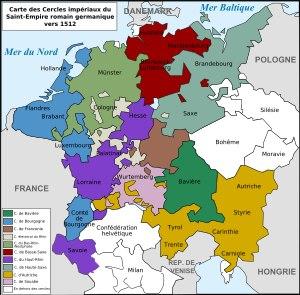
L’histoire de l'Autriche désigne l'histoire du pays d'Europe centrale appelé aujourd'hui Autriche. Mais la définition géopolitique du pays ayant connu de profonds changements au cours des périodes moderne et contemporaine, cette histoire concerne donc aussi les pays voisins : Allemagne, Hongrie, Suisse, Italie, etc.
Le duché de Savoie est un fief du Saint-Empire romain germanique, du XVᵉ au XVIIIᵉ siècle, bénéficiant d'une relative autonomie politique. Il a pour capitale la ville de Chambéry, située sur le versant septentrional des Alpes, puis celle de Turin, en Piémont.
Un cercle impérial est un groupement d'États du Saint-Empire romain, essentiellement institué pour l'organisation d'une défense commune et la collecte de taxes impériales, mais aussi comme structure d'organisation au sein de la Diète d'Empire et de subdivision territoriale pour la levée de l'armée du Saint-Empire, qu'il ne faut pas confondre avec l'armée impériale levée directement par l'empereur des Romains.
Le Saint-Empire romain est un regroupement politique, aujourd'hui disparu, de terres d’Europe occidentale et centrale au Moyen Âge, dirigé par un souverain arborant le titre d'« empereur des Romains ». Il se considérait, de sa fondation au Xᵉ siècle jusqu'à sa suppression au début du XIXᵉ siècle par Napoléon, comme le continuateur de l’empire d’Occident des Carolingiens et, au-delà, de l’Empire romain. L’adjectif Saint fut rajouté pour sa part sous le règne de Frédéric Barberousse pour légitimer le pouvoir de manière divine.
Lorsque les cercles impériaux furent créés au XVIᵉ siècle, de nombreux territoires impériaux n'en firent pas partie.
La transaction d'Augsbourg est un traité entre l'empereur Charles Quint et les États du Saint-Empire romain germanique représentés à la Diète d'Empire à Augsbourg, conclu le 26 juin 1548, pour régler les relations des possessions de l'empereur dans les Pays-Bas et en Franche-Comté avec le reste du corps germanique. Il est accepté par les États généraux des Pays-Bas le 25 octobre de la même année, mais il faut attendre le 5 juin 1549 pour que la ratification soit actée par toutes les provinces constituantes.
Cette page concerne l'année 1512 du calendrier julien.